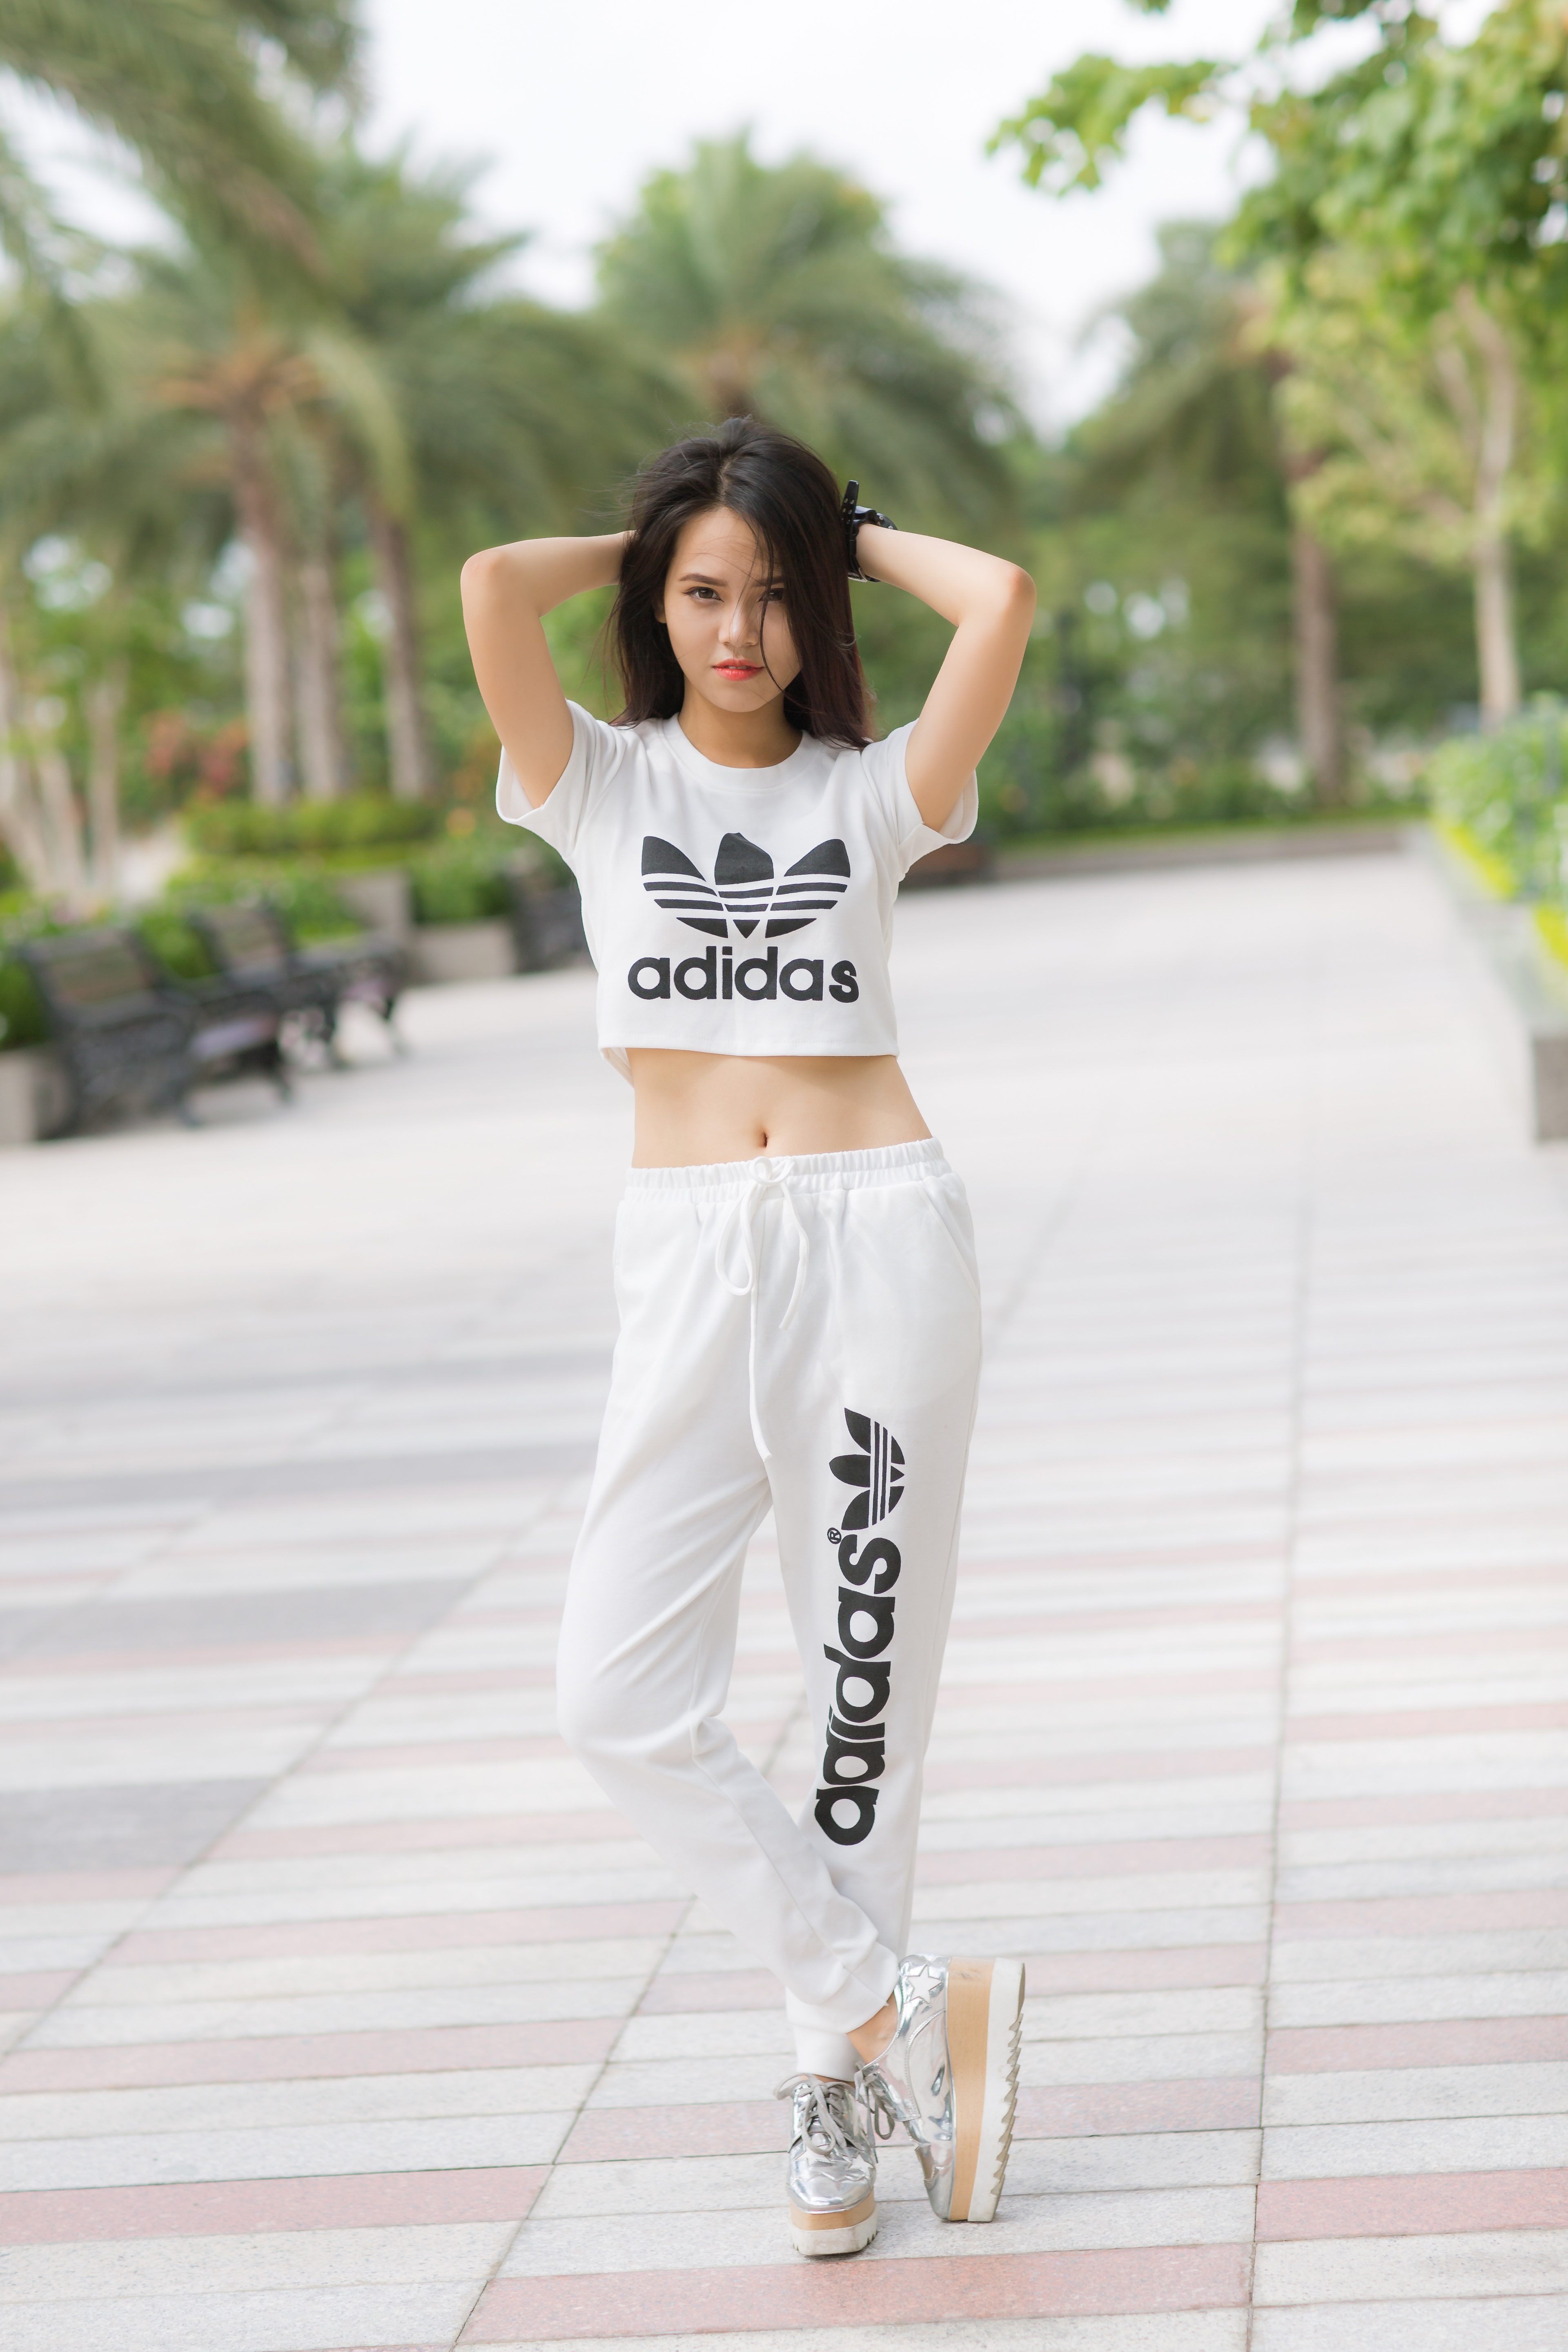
outdoor, girl, white, sport, female, model, spring, fashion, jogging, clothing, lifestyle, healthy, fitness, gym, textile, women, adidas, footwear, body, abdomen, photo shoot